Rewire: Digital Cosmopolitans in the Age of Connection

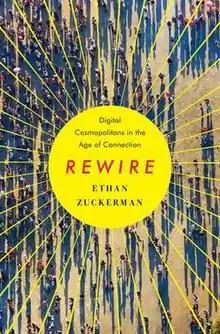

Rewire: Digital Cosmopolitans in the Age of Connection is a 2013 nonfiction book about contemporary globalization and xenophilia by American blogger Ethan Zuckerman of MIT. It describes homophilic barriers to cosmopolitanism such as filter bubbles and media bias. Zuckerman calls for a strenuously internationalized media and cultural literacy empowered by language translation. He cites the work of scholars Kwame Anthony Appiah, Ronald Stuart Burt, Mark Granovetter, and Robert D. Putnam, and of cosmopolitan exemplars Matt Harding, Erik Hersman, Dhani Jones, Roland Soong, Global Voices Online, Härnu, Meedan, and Tea Leaf Nation.